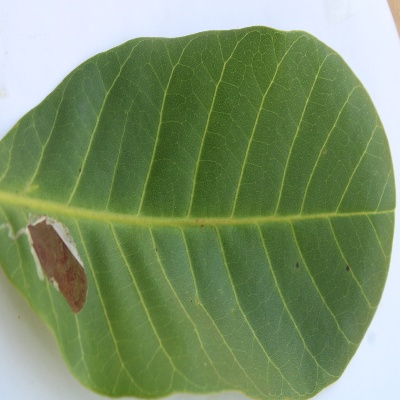
Crop: Cashew
Condition: leaf miner